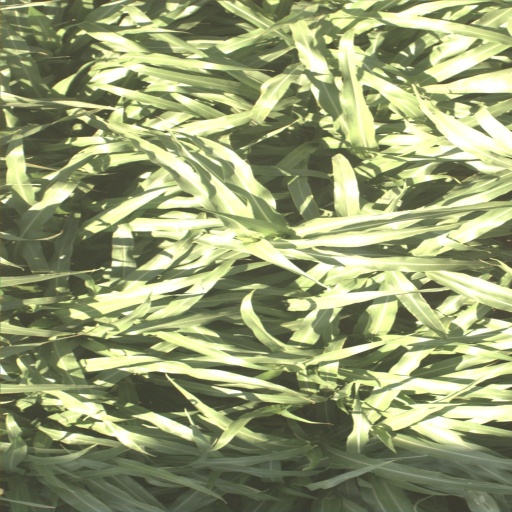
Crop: sorghum